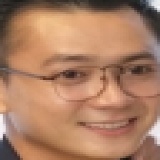
diễn viên Ginô Tống